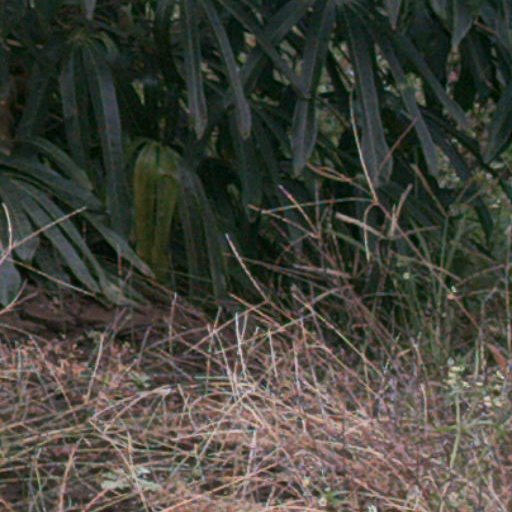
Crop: cassava